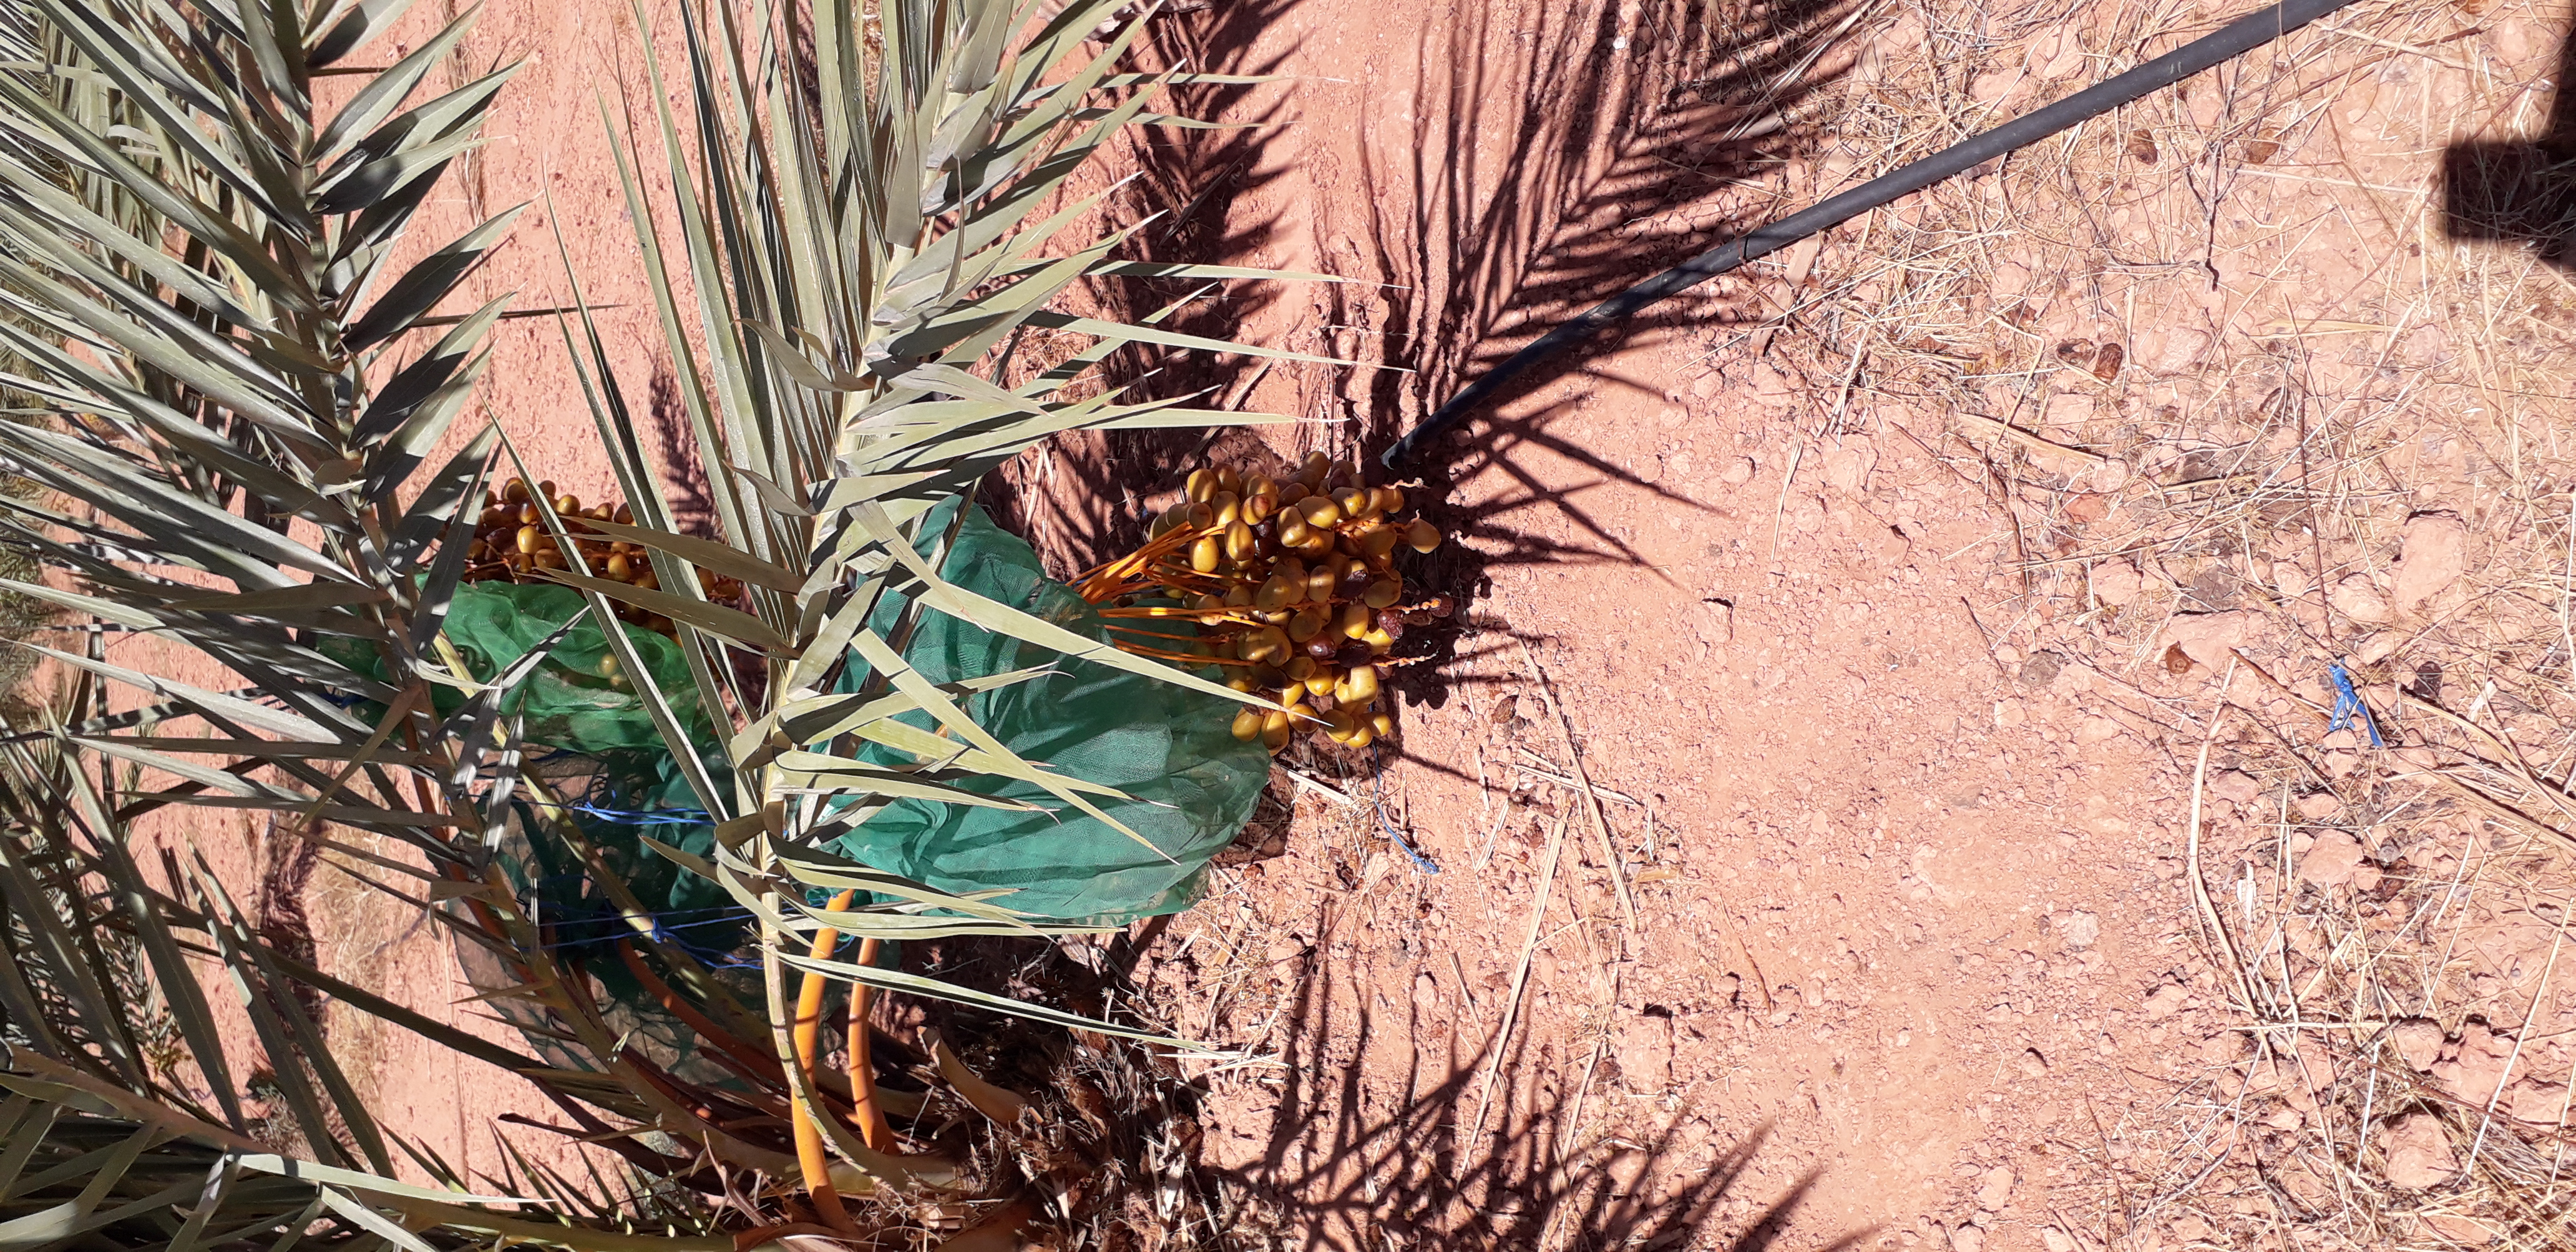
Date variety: Boufagous